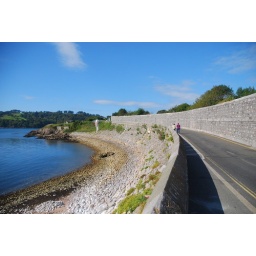
Sea wall at Devil's Point, with Mt. Edgcumbe in the background. Bright sunny day with a very blue sea.